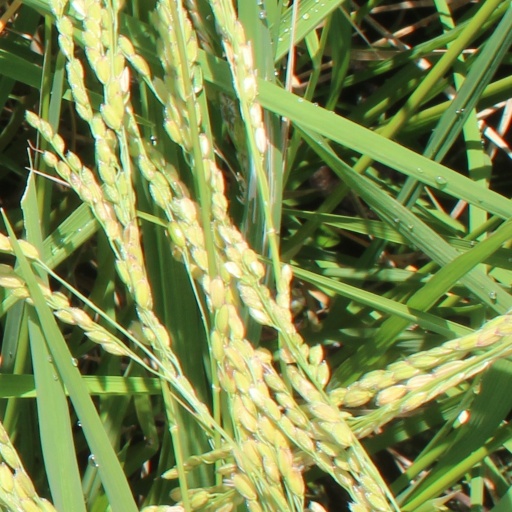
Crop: rice